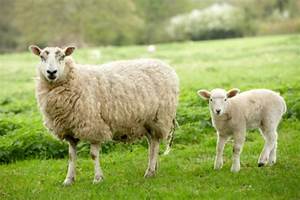
Label: pecora